Church of St Leonard, Butleigh

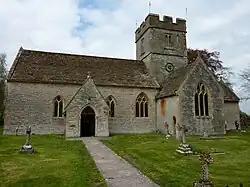

The Anglican Church Of St Leonard in Butleigh, within the English county of Somerset, was built in the 14th century. It is a Grade II* listed building.